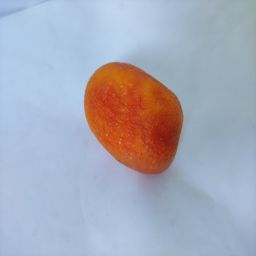
Crop: Tomato
Quality: Old